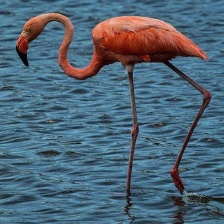
Species: AMERICAN FLAMINGO
Scientific name: PHOENICOPTERUS RUBER